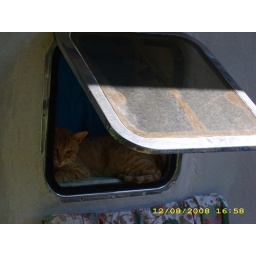
a cat in a oblo house